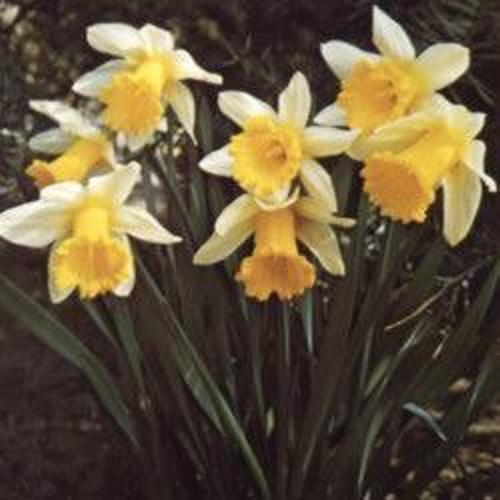
Flower: Daffodil